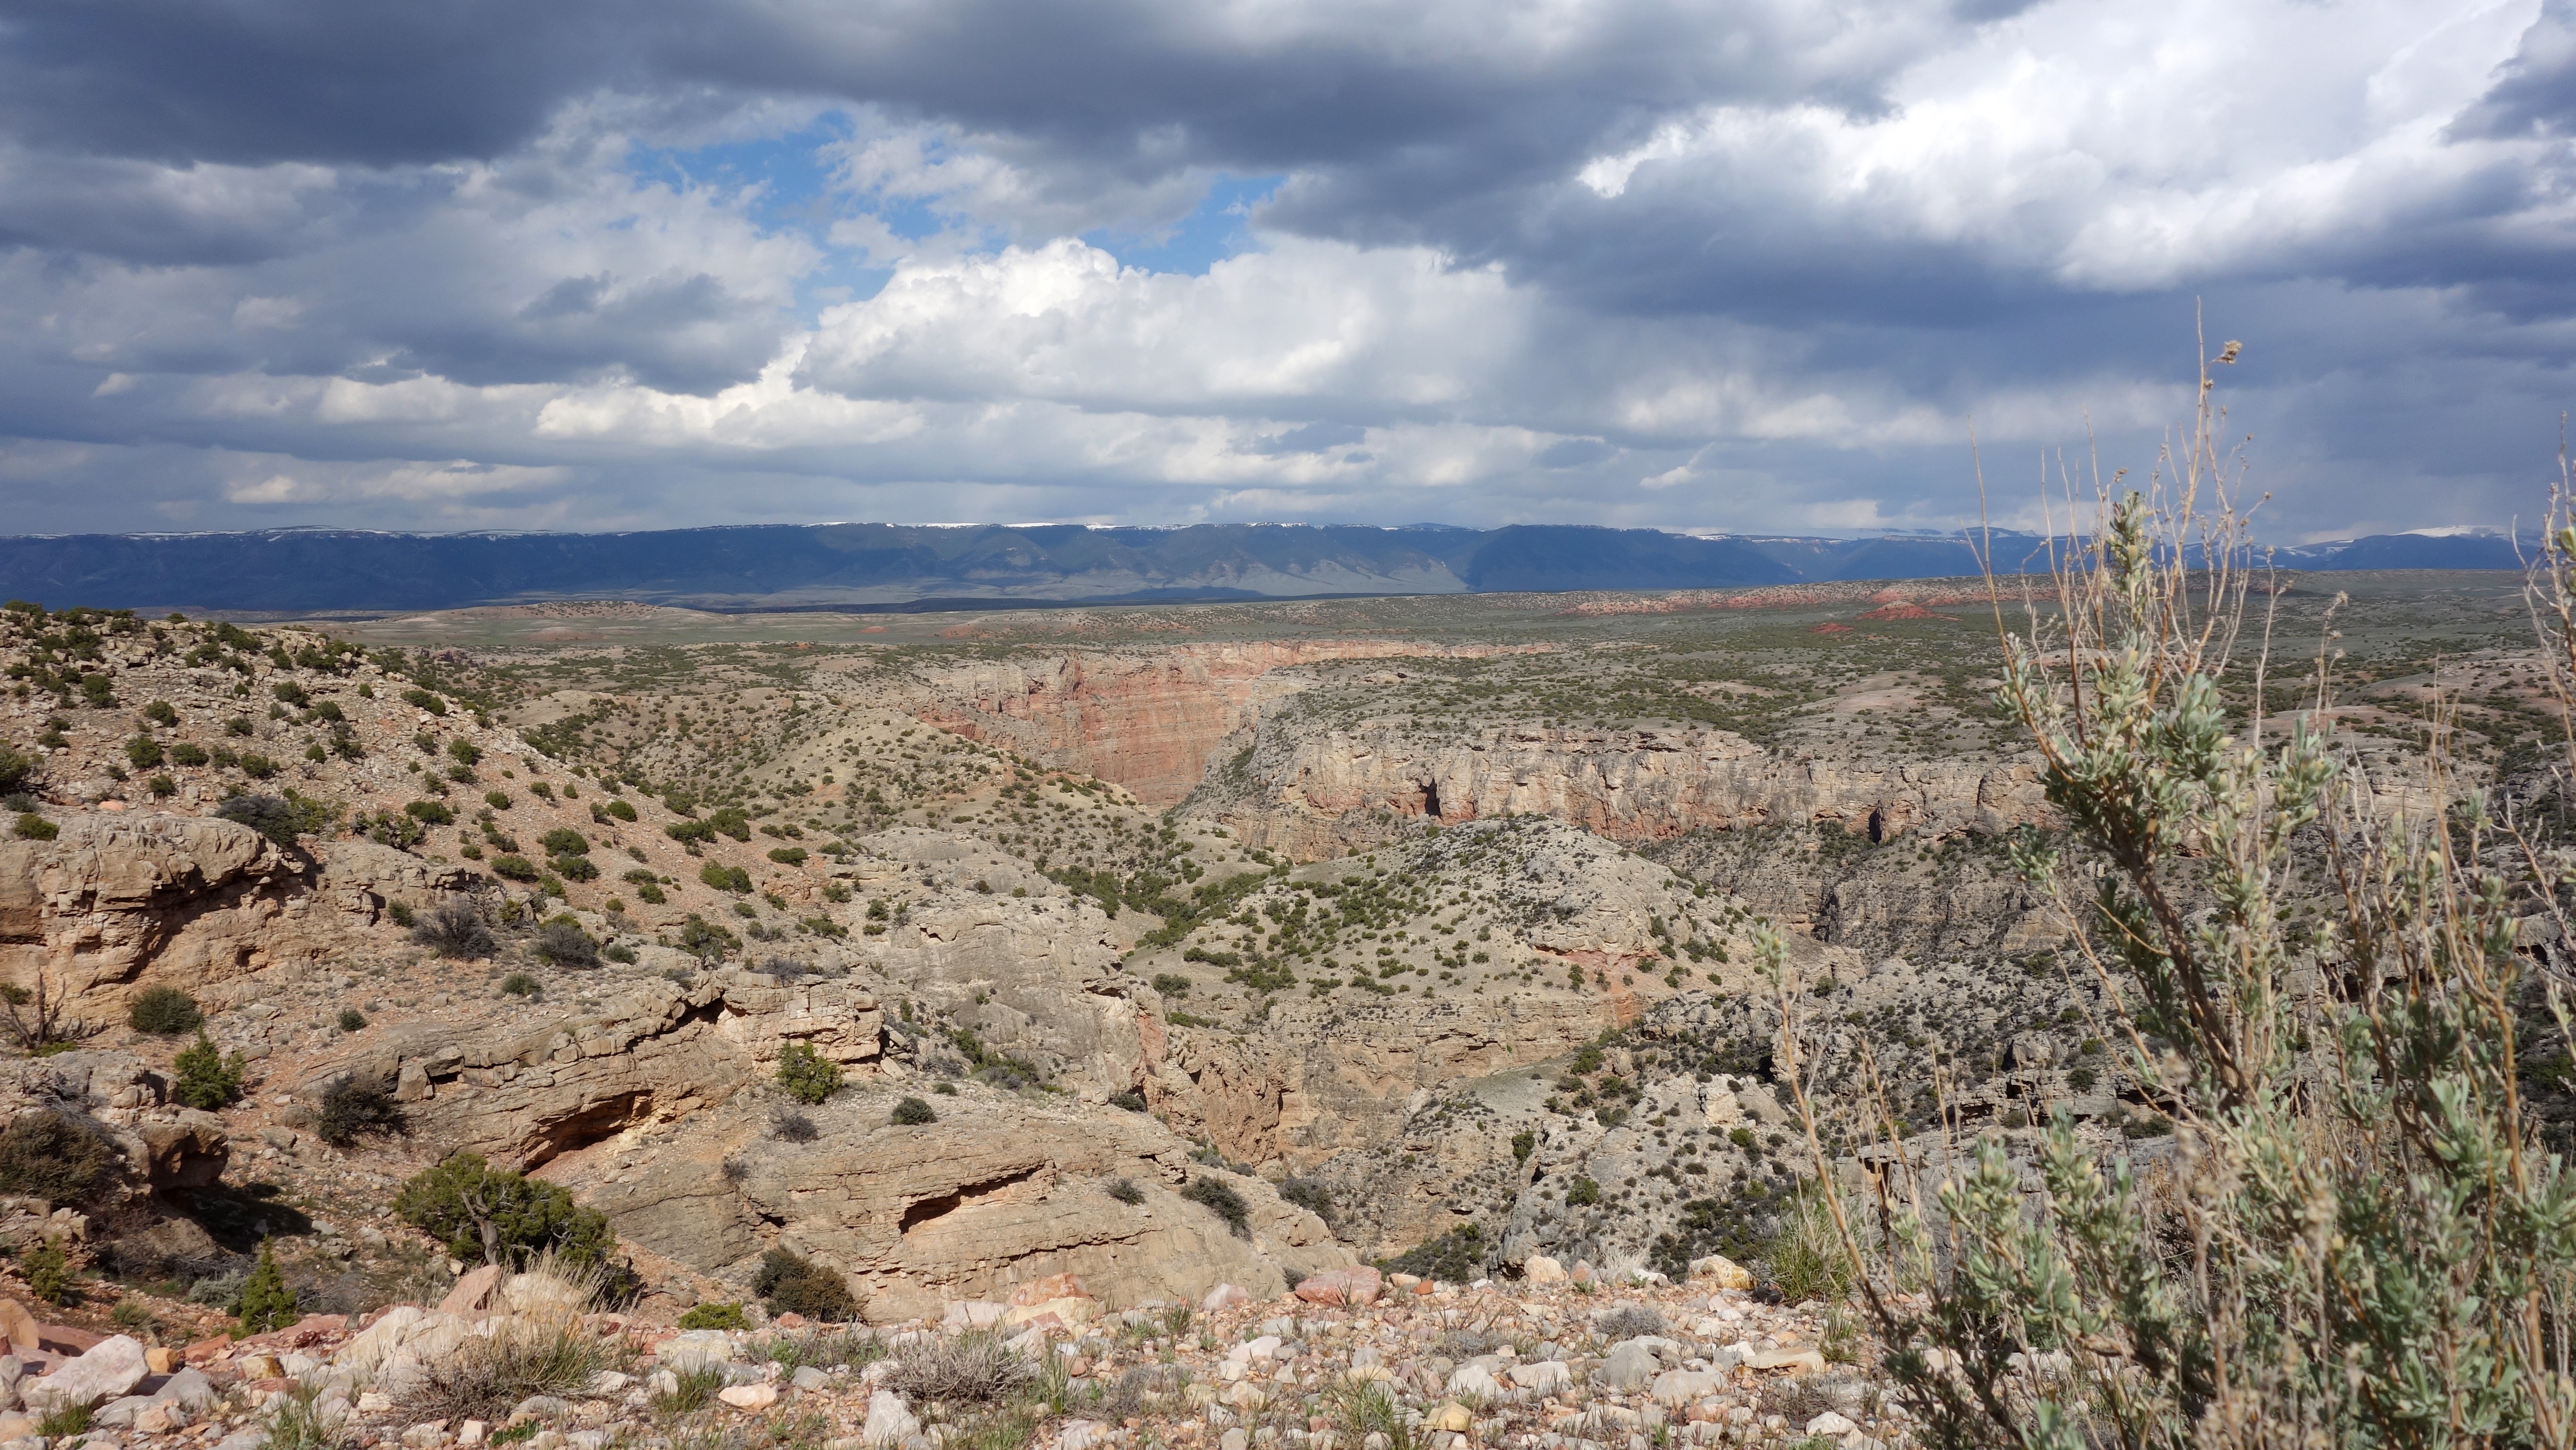
landscape, rock, wilderness, mountain, valley, park, america, rock formation, canyon, national park, united states, geology, badlands, plateau, ecosystem, wadi, landform, national parks, natural environment, geographical feature, devil's canyon